Euran Pallo

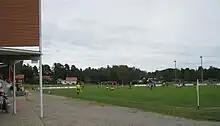
EuPa vs Ilves-Kissat, 2012.

EuPa spent many seasons in the lower divisions of the Finnish football league in their early history. However the club's fortunes changed dramatically at the end of the 1990 season when EuPa gained promotion to the Kakkonen (Second Division) for the first time. There followed the best period in the club's history with 10 consecutive seasons in the third tier of Finnish football, the Kakkonen (Second Division) from 1991 to 2000. The club then dropped back into the Kolmonen (Third Division) in 2001 where they have stayed for the last decade with the exception of a short-lived season in the Kakkonen in 2004. It is not proving easy for EuPa to regain their previous status as they have finished in second place in 4 of the last 5 seasons.